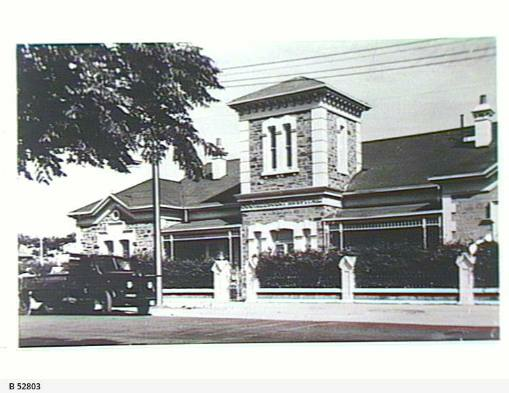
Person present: No